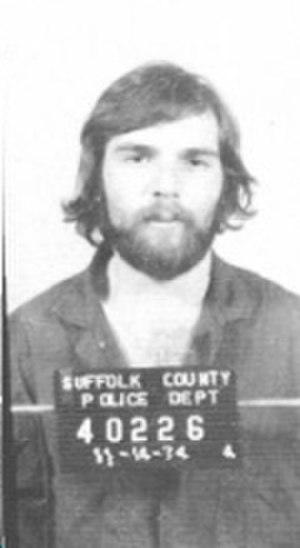
Ronald DeFeo, Jr.
Ronald Joseph "Butch" DeFeo, Jr. er en amerikansk morder. Han blev dømt for drab på sin far, mor, to brødre og to søstre i 1974. Sagen er bemærkelsesværdig, fordi den har at være inspirationen bag bogen og filmversioner af The Amityville Horror.